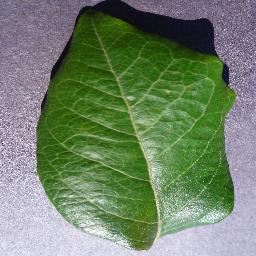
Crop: blueberry
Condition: healthy